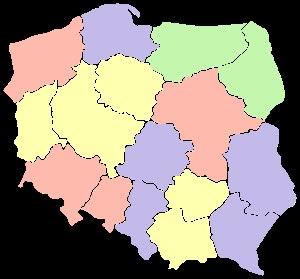
Les vacances scolaires sont les périodes durant lesquelles les établissements scolaires sont fermés, à l'exception des périodes hebdomadaires comme les week-ends. Les dates et les durées de ces périodes varient considérablement à travers le monde.